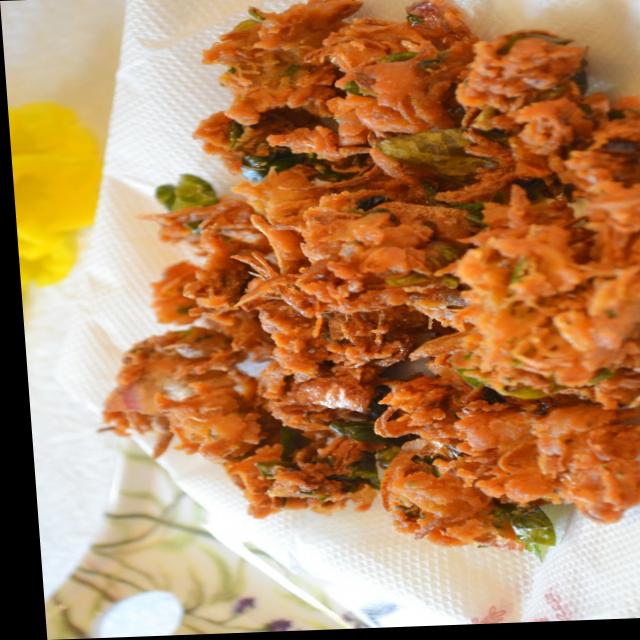
Dish: pakode